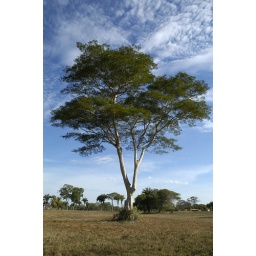
A single tree with white bark against clouds and sky. Pantanal, Mato Grosso, Brazil, July 2005